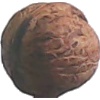
Label: walnut